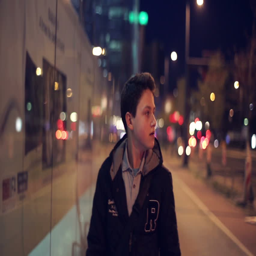
young confident teenager walking in the city at night